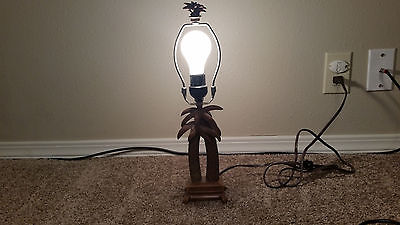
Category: lamp